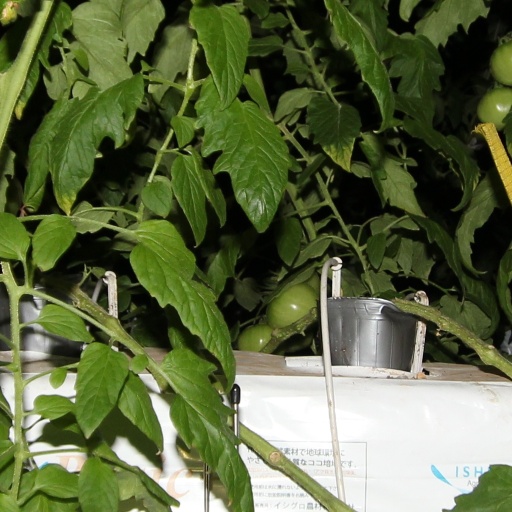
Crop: tomato